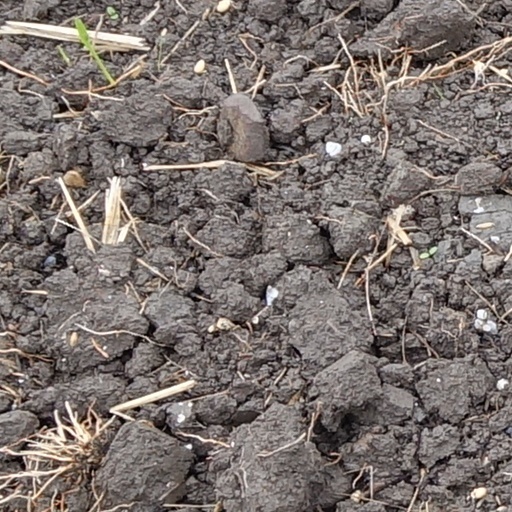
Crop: wheat